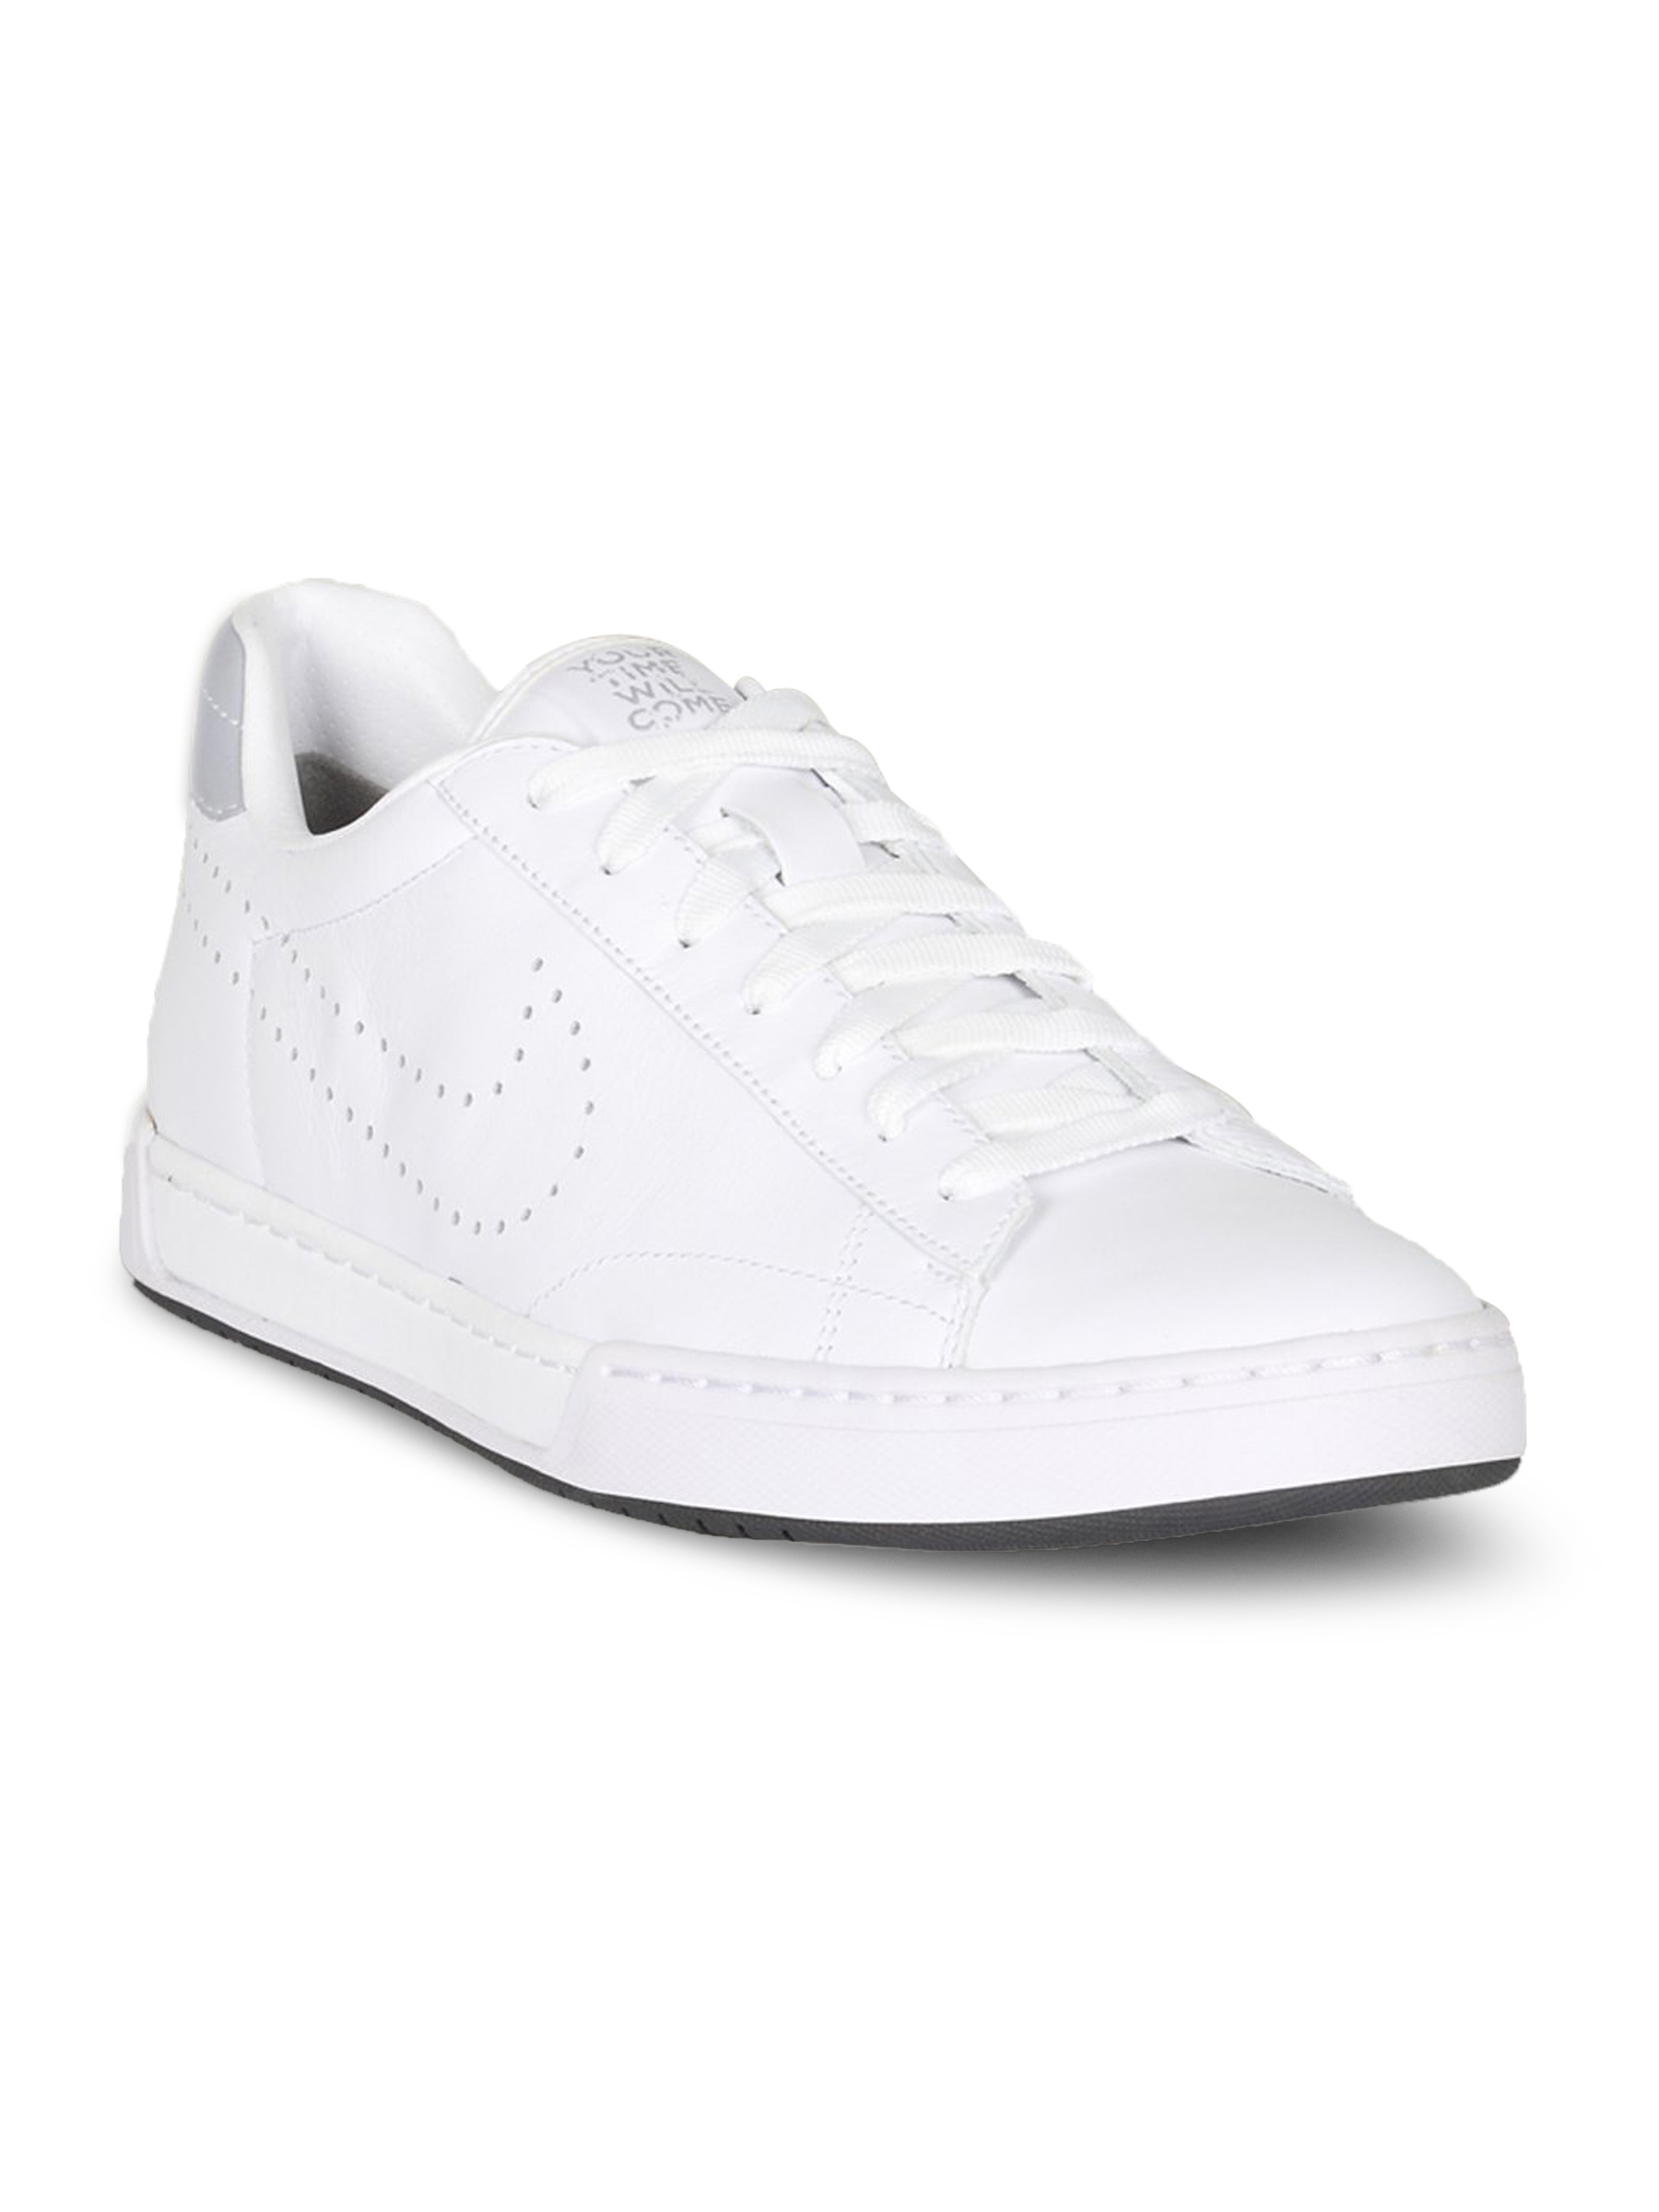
Nike Men's Air Rally White Shoe
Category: Footwear / Shoes / Sports Shoes
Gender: Men
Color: White
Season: Summer 2011
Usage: Sports